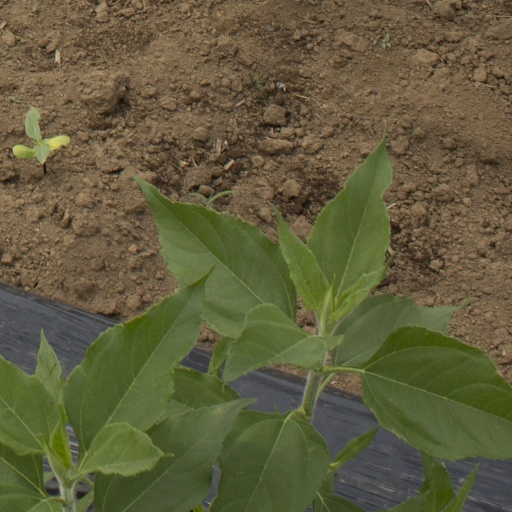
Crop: Jerusalem artichoke